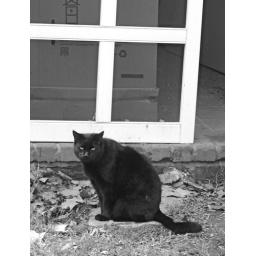
Curious... a black cat that lives in a house that is said is haunted...wooooooooo